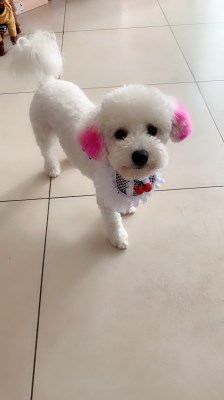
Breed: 3083-n000117-Bichon_Frise